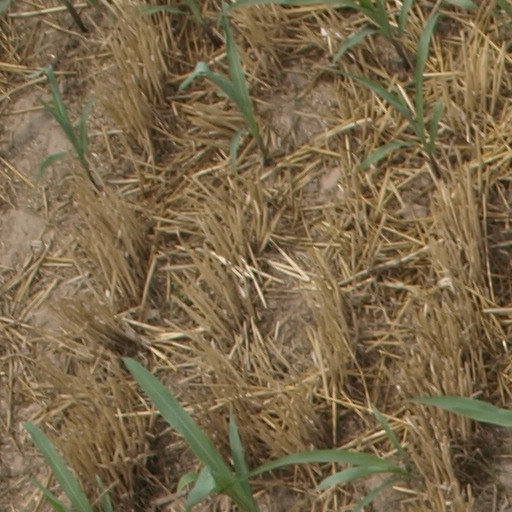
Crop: maize; corn